York Park

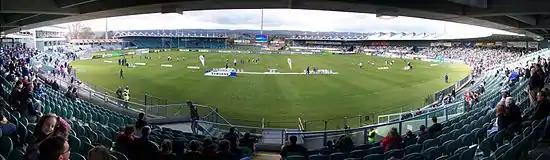
View of a grassed sporting field and a variety of small stands. Some people on field and in the stands.

The highest recorded attendance for a Rugby Union match is 15,457, when Romania played Namibia on the 30 October 2003 during the 2003 Rugby World Cup.